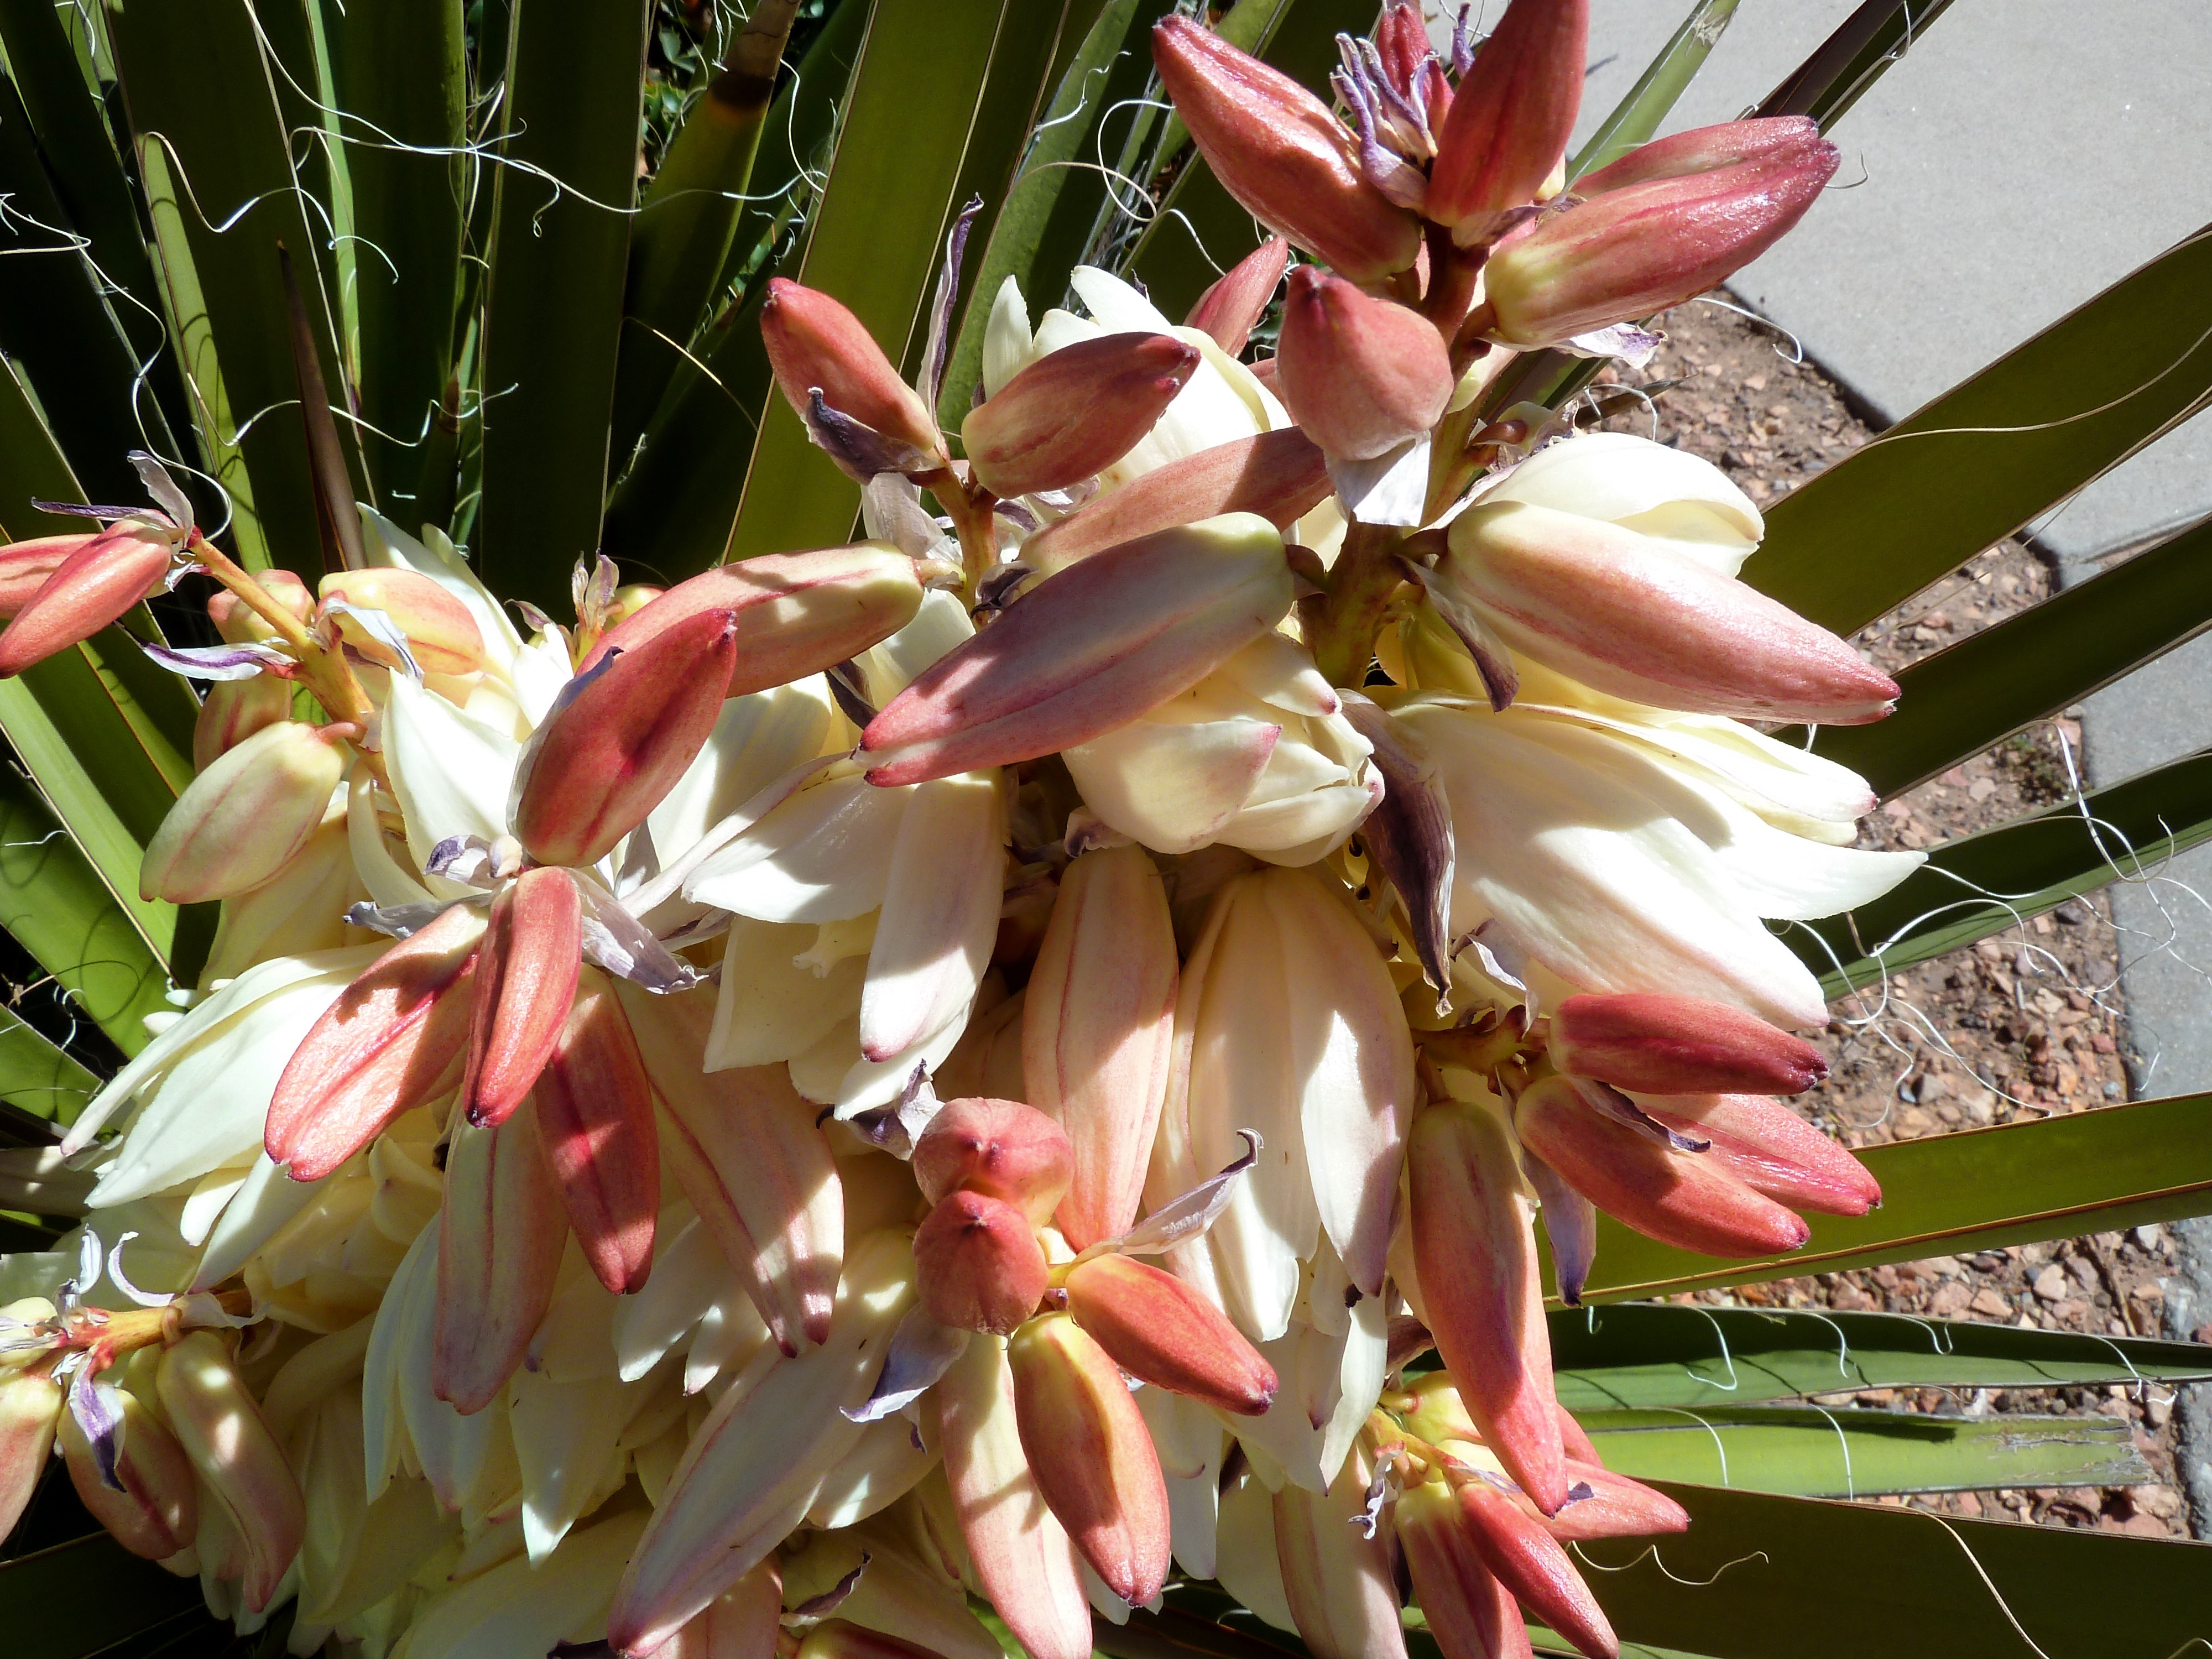
landscape, nature, blossom, growth, plant, stem, leaf, desert, flower, petal, bloom, summer, floral, environment, foliage, decoration, pollen, spring, colourful, grow, natural, fresh, botany, blooming, garden, flora, perennial, season, botanical, life, ornament, ecology, flowers, cheerful, vivid, decorative, stems, bright, flourish, summertime, elegant, ornamental, vibrant, bud, elegance, flowering plant, suculent, land plant